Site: brandenburg
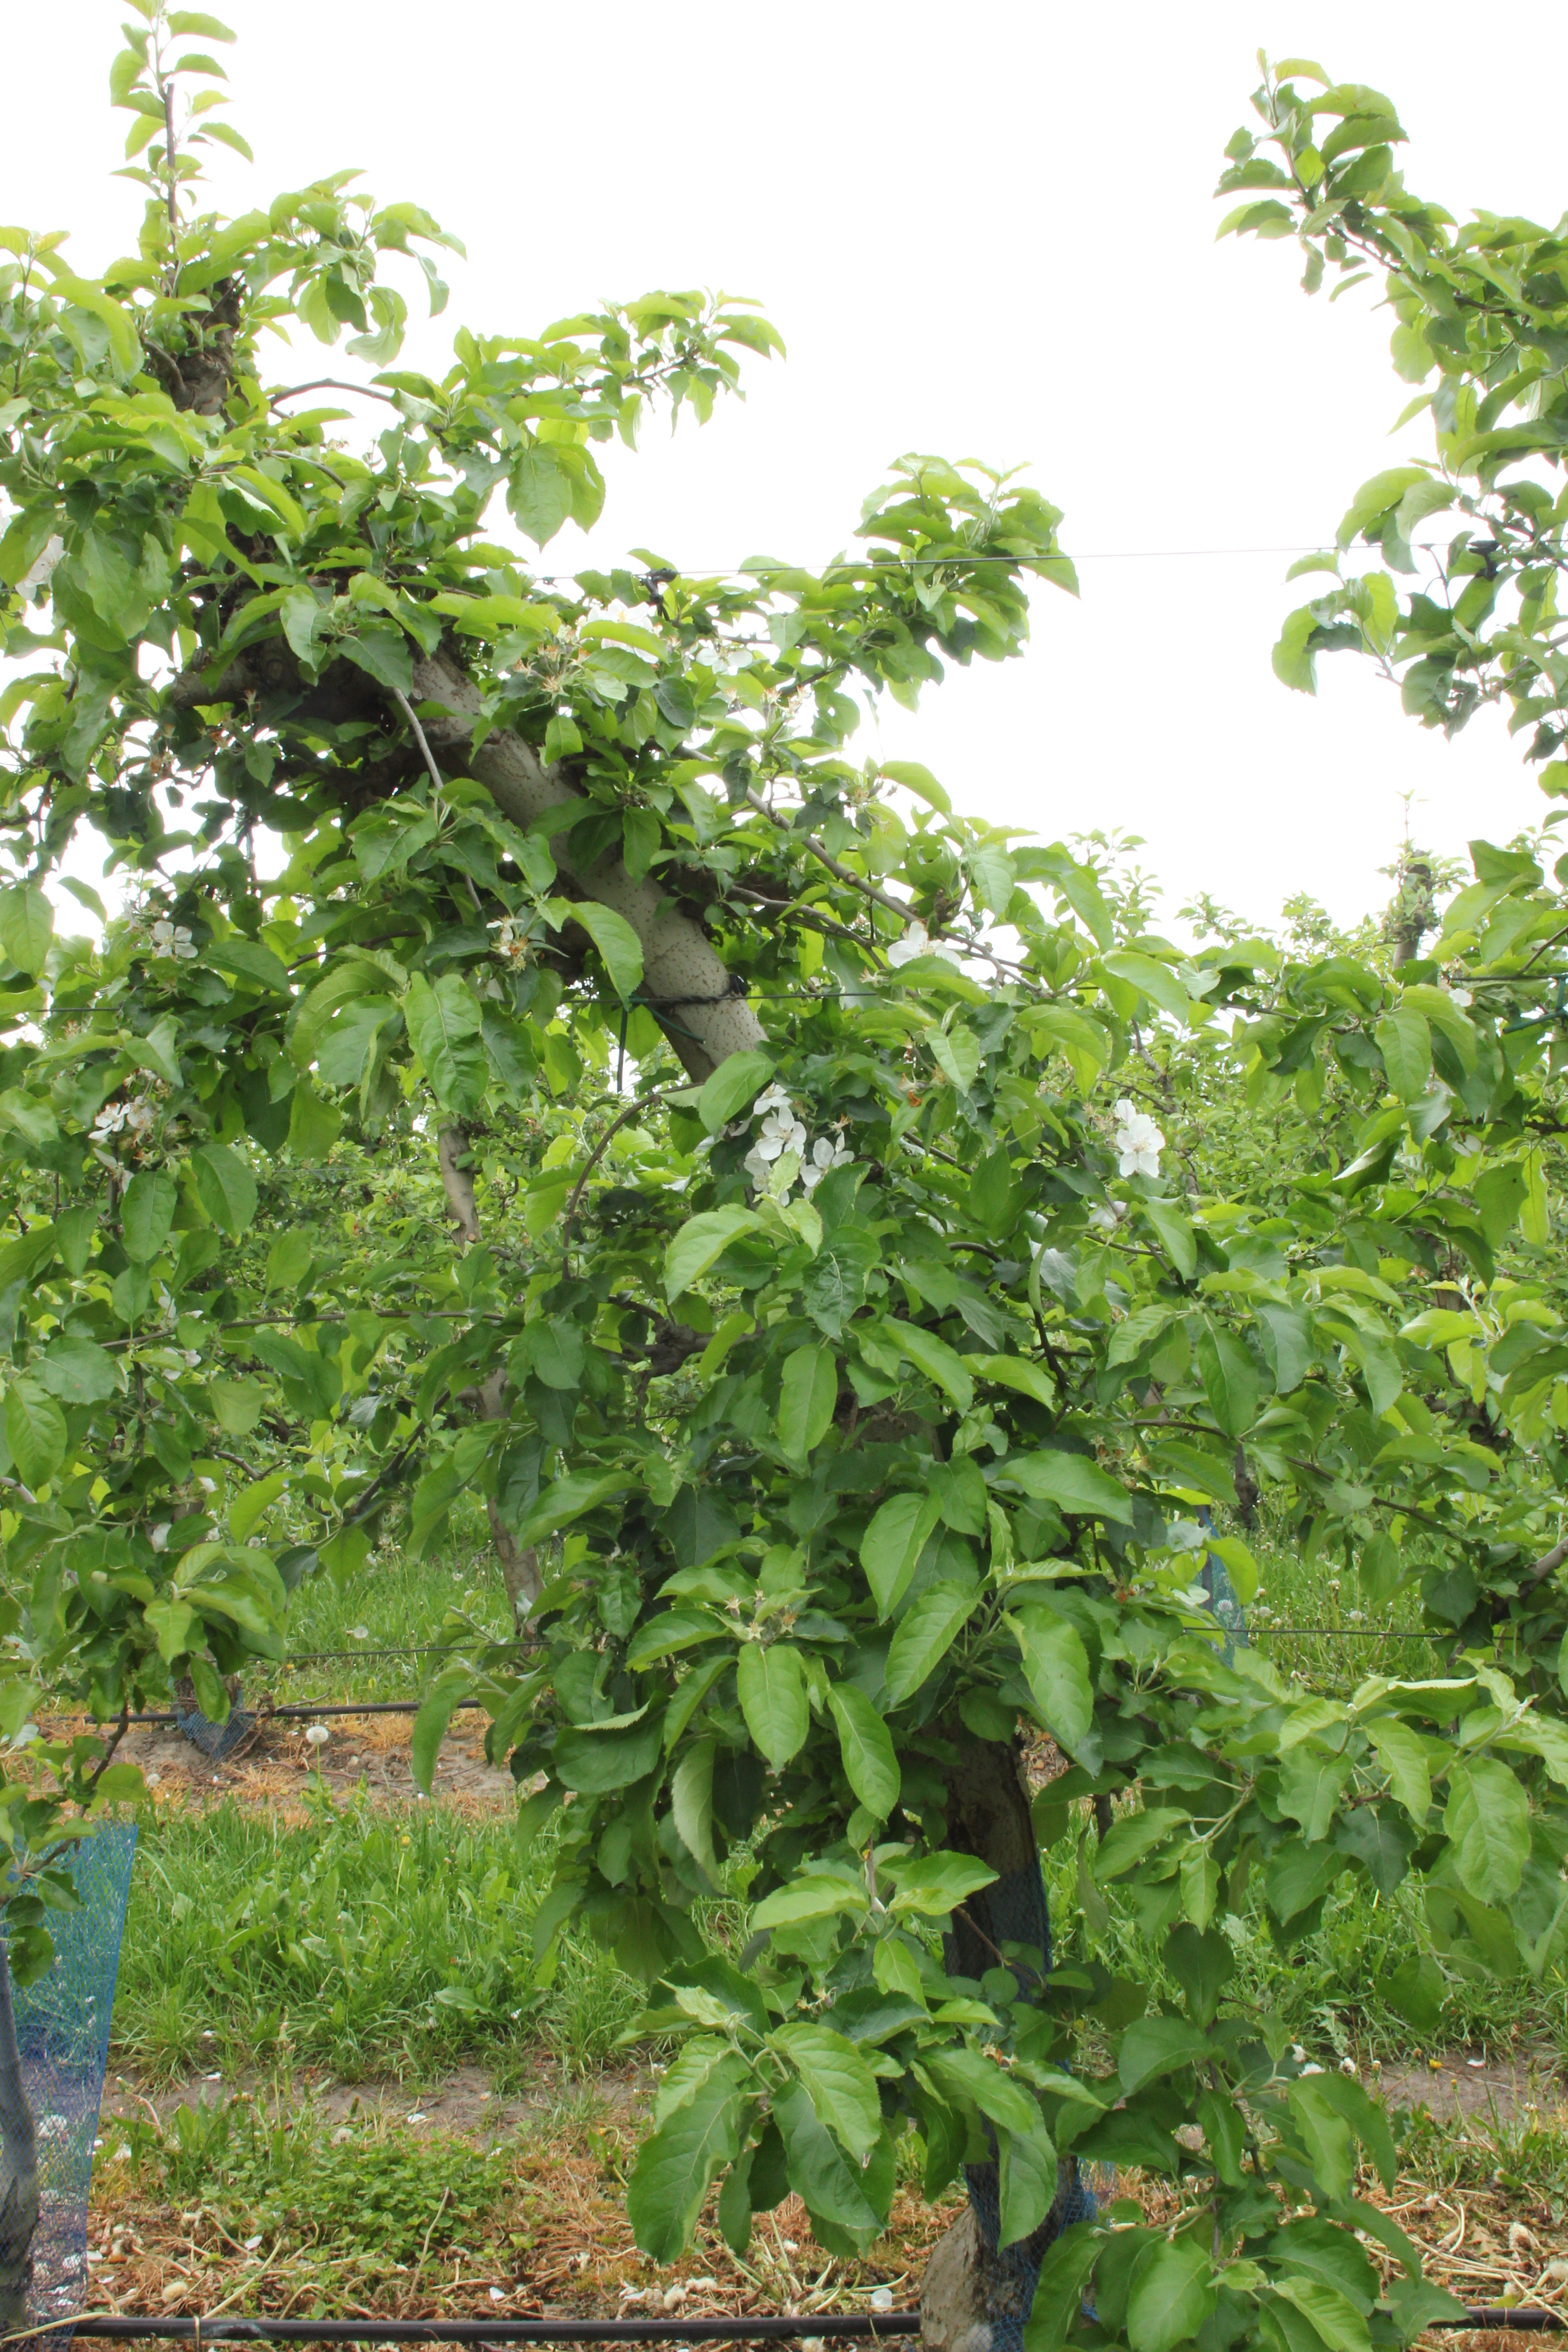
Growth stage (BBCH 67): Flowering